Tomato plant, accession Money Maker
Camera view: bottom (45 deg); turntable rotation: 270 degrees
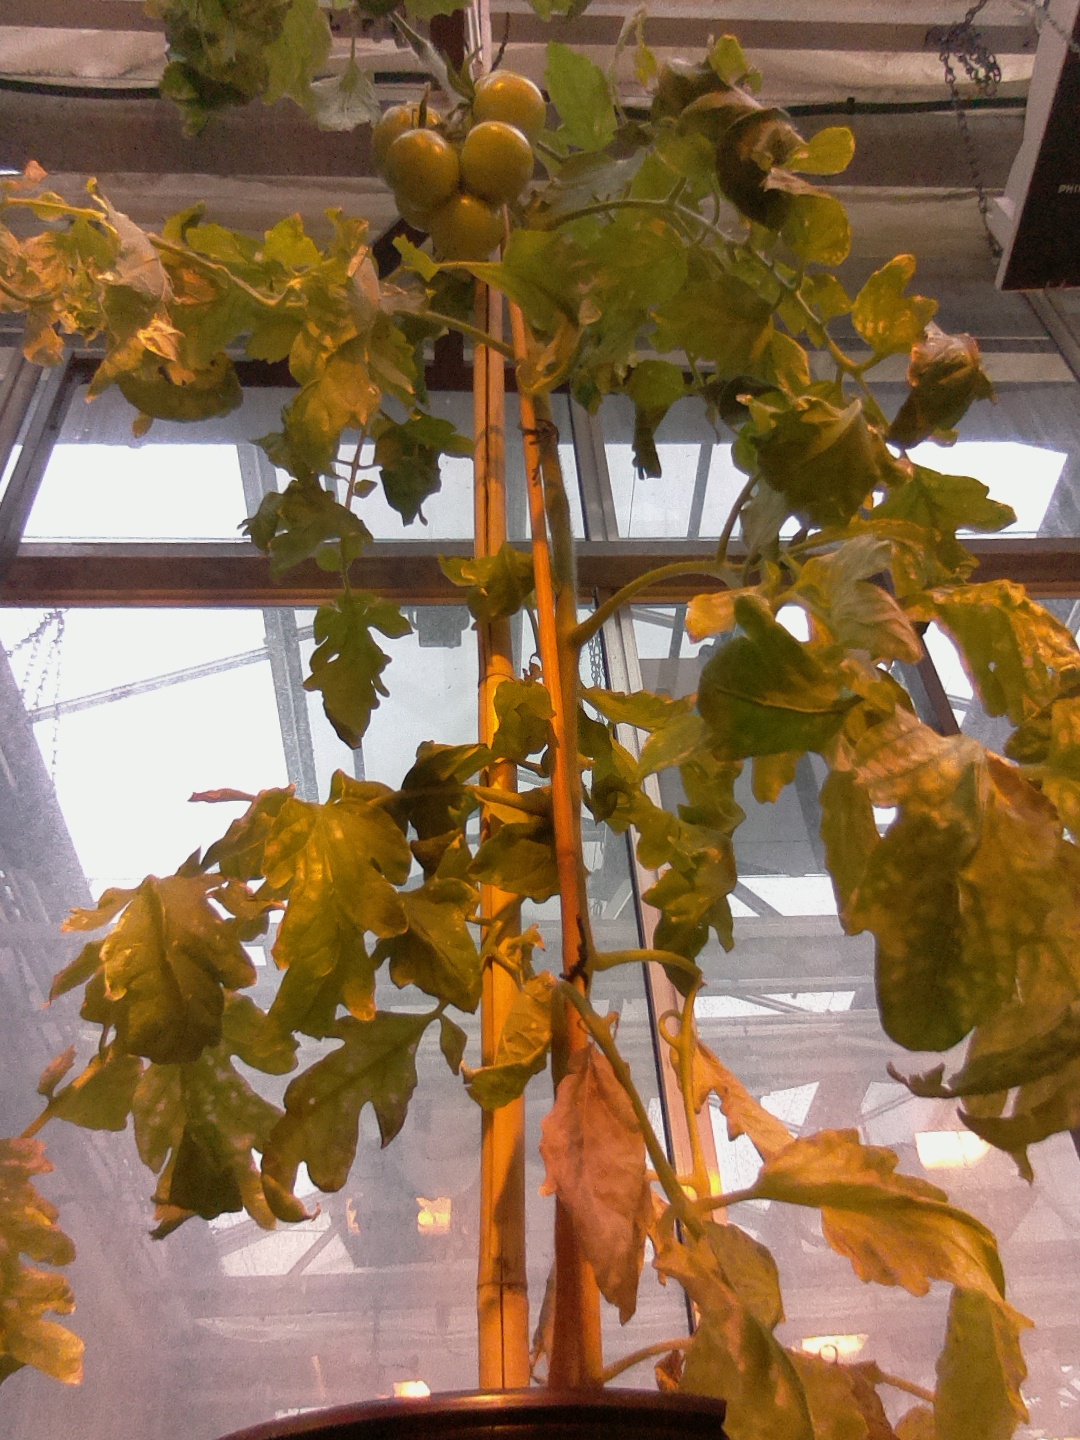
BBCH growth stage 77: 70%-80% of final fruit size